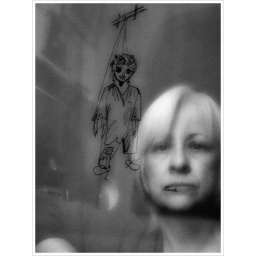
The marionette is an ink drawing in a glass frame. The person is a reflection on that glass.